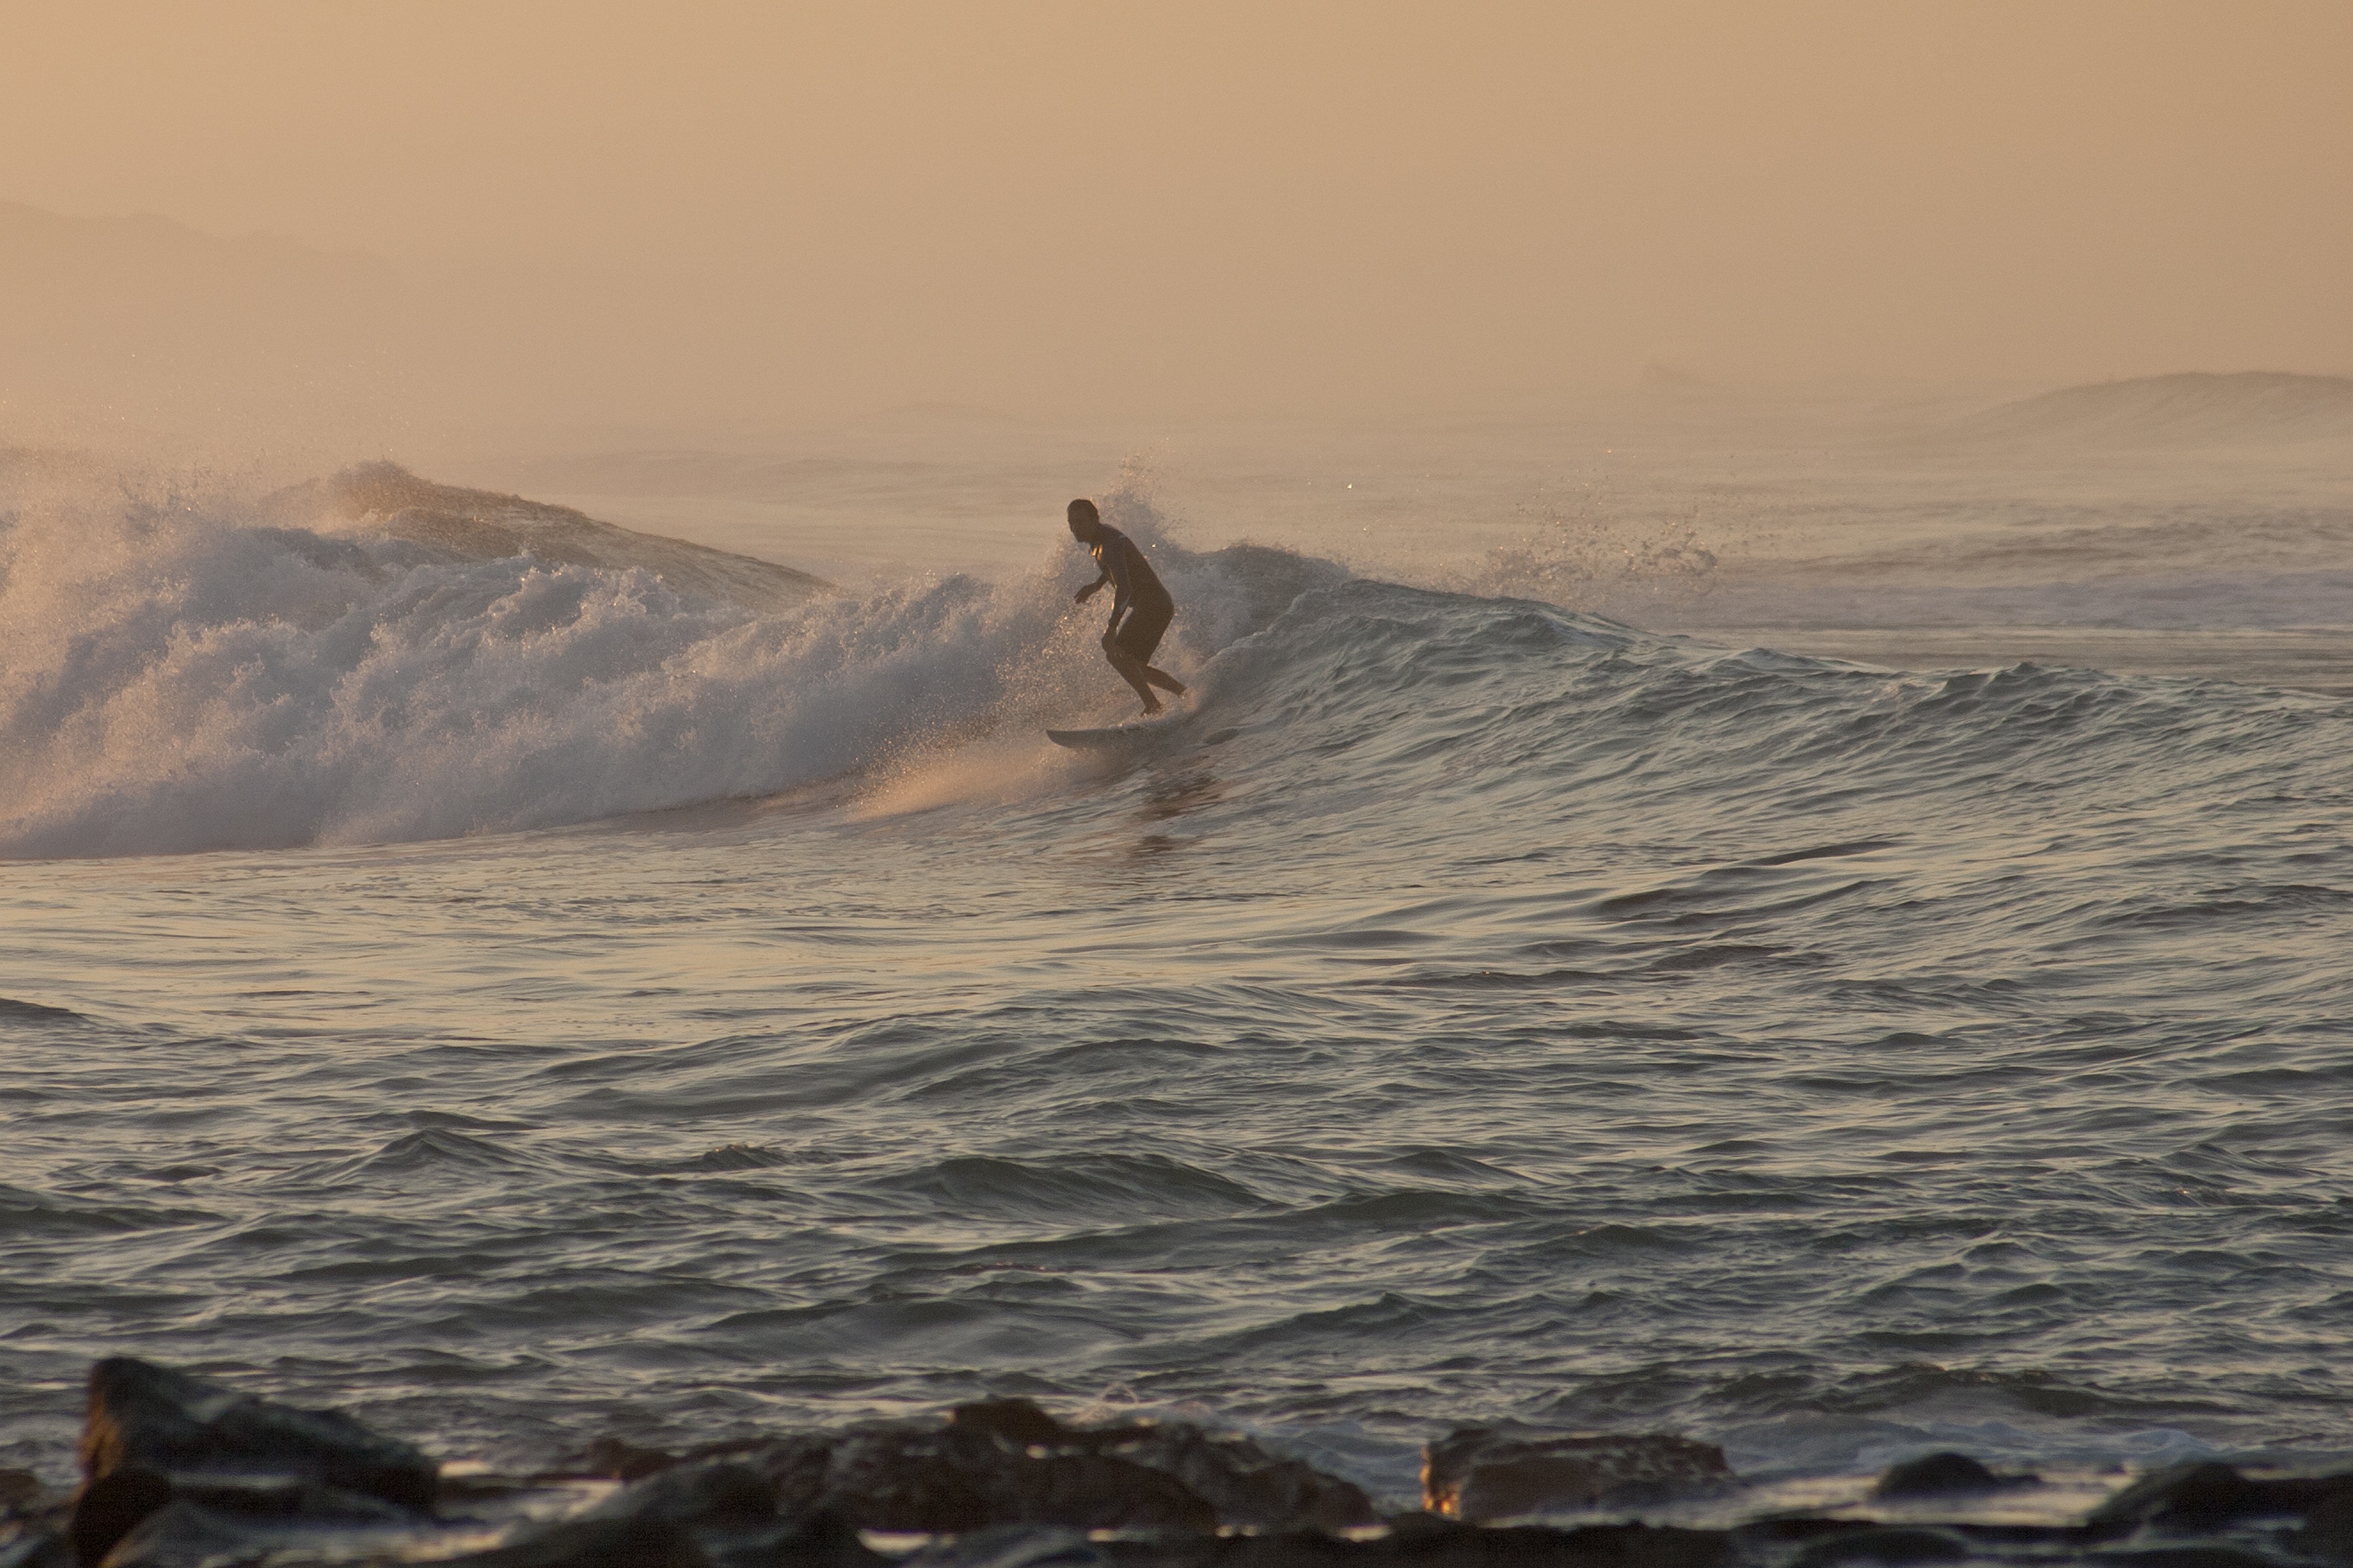
beach, sea, coast, sand, ocean, sunset, morning, shore, wave, surfer, surfing, surfboard, body of water, sports, water sport, wind wave, boardsport, surfing equipment and supplies, surface water sports